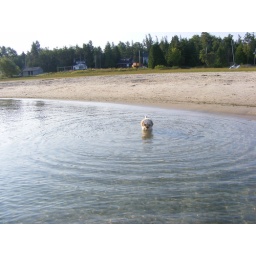
He kept trying to paw at rocks under the water but could never quite catch them.